Rodrigo (footballer, born 1991)

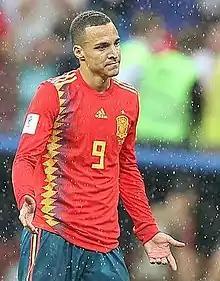
Rodrigo playing for Spain at the 2018 World Cup

Rodrigo Moreno Machado (born 6 March 1991), known as Rodrigo, is a professional footballer who plays as a striker or winger for Qatar Stars League club Al-Rayyan.